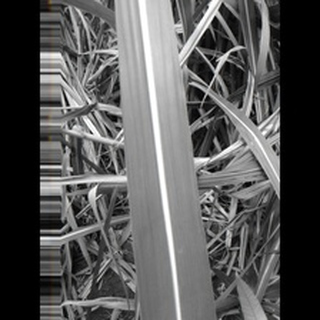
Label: healthy_sugarcane